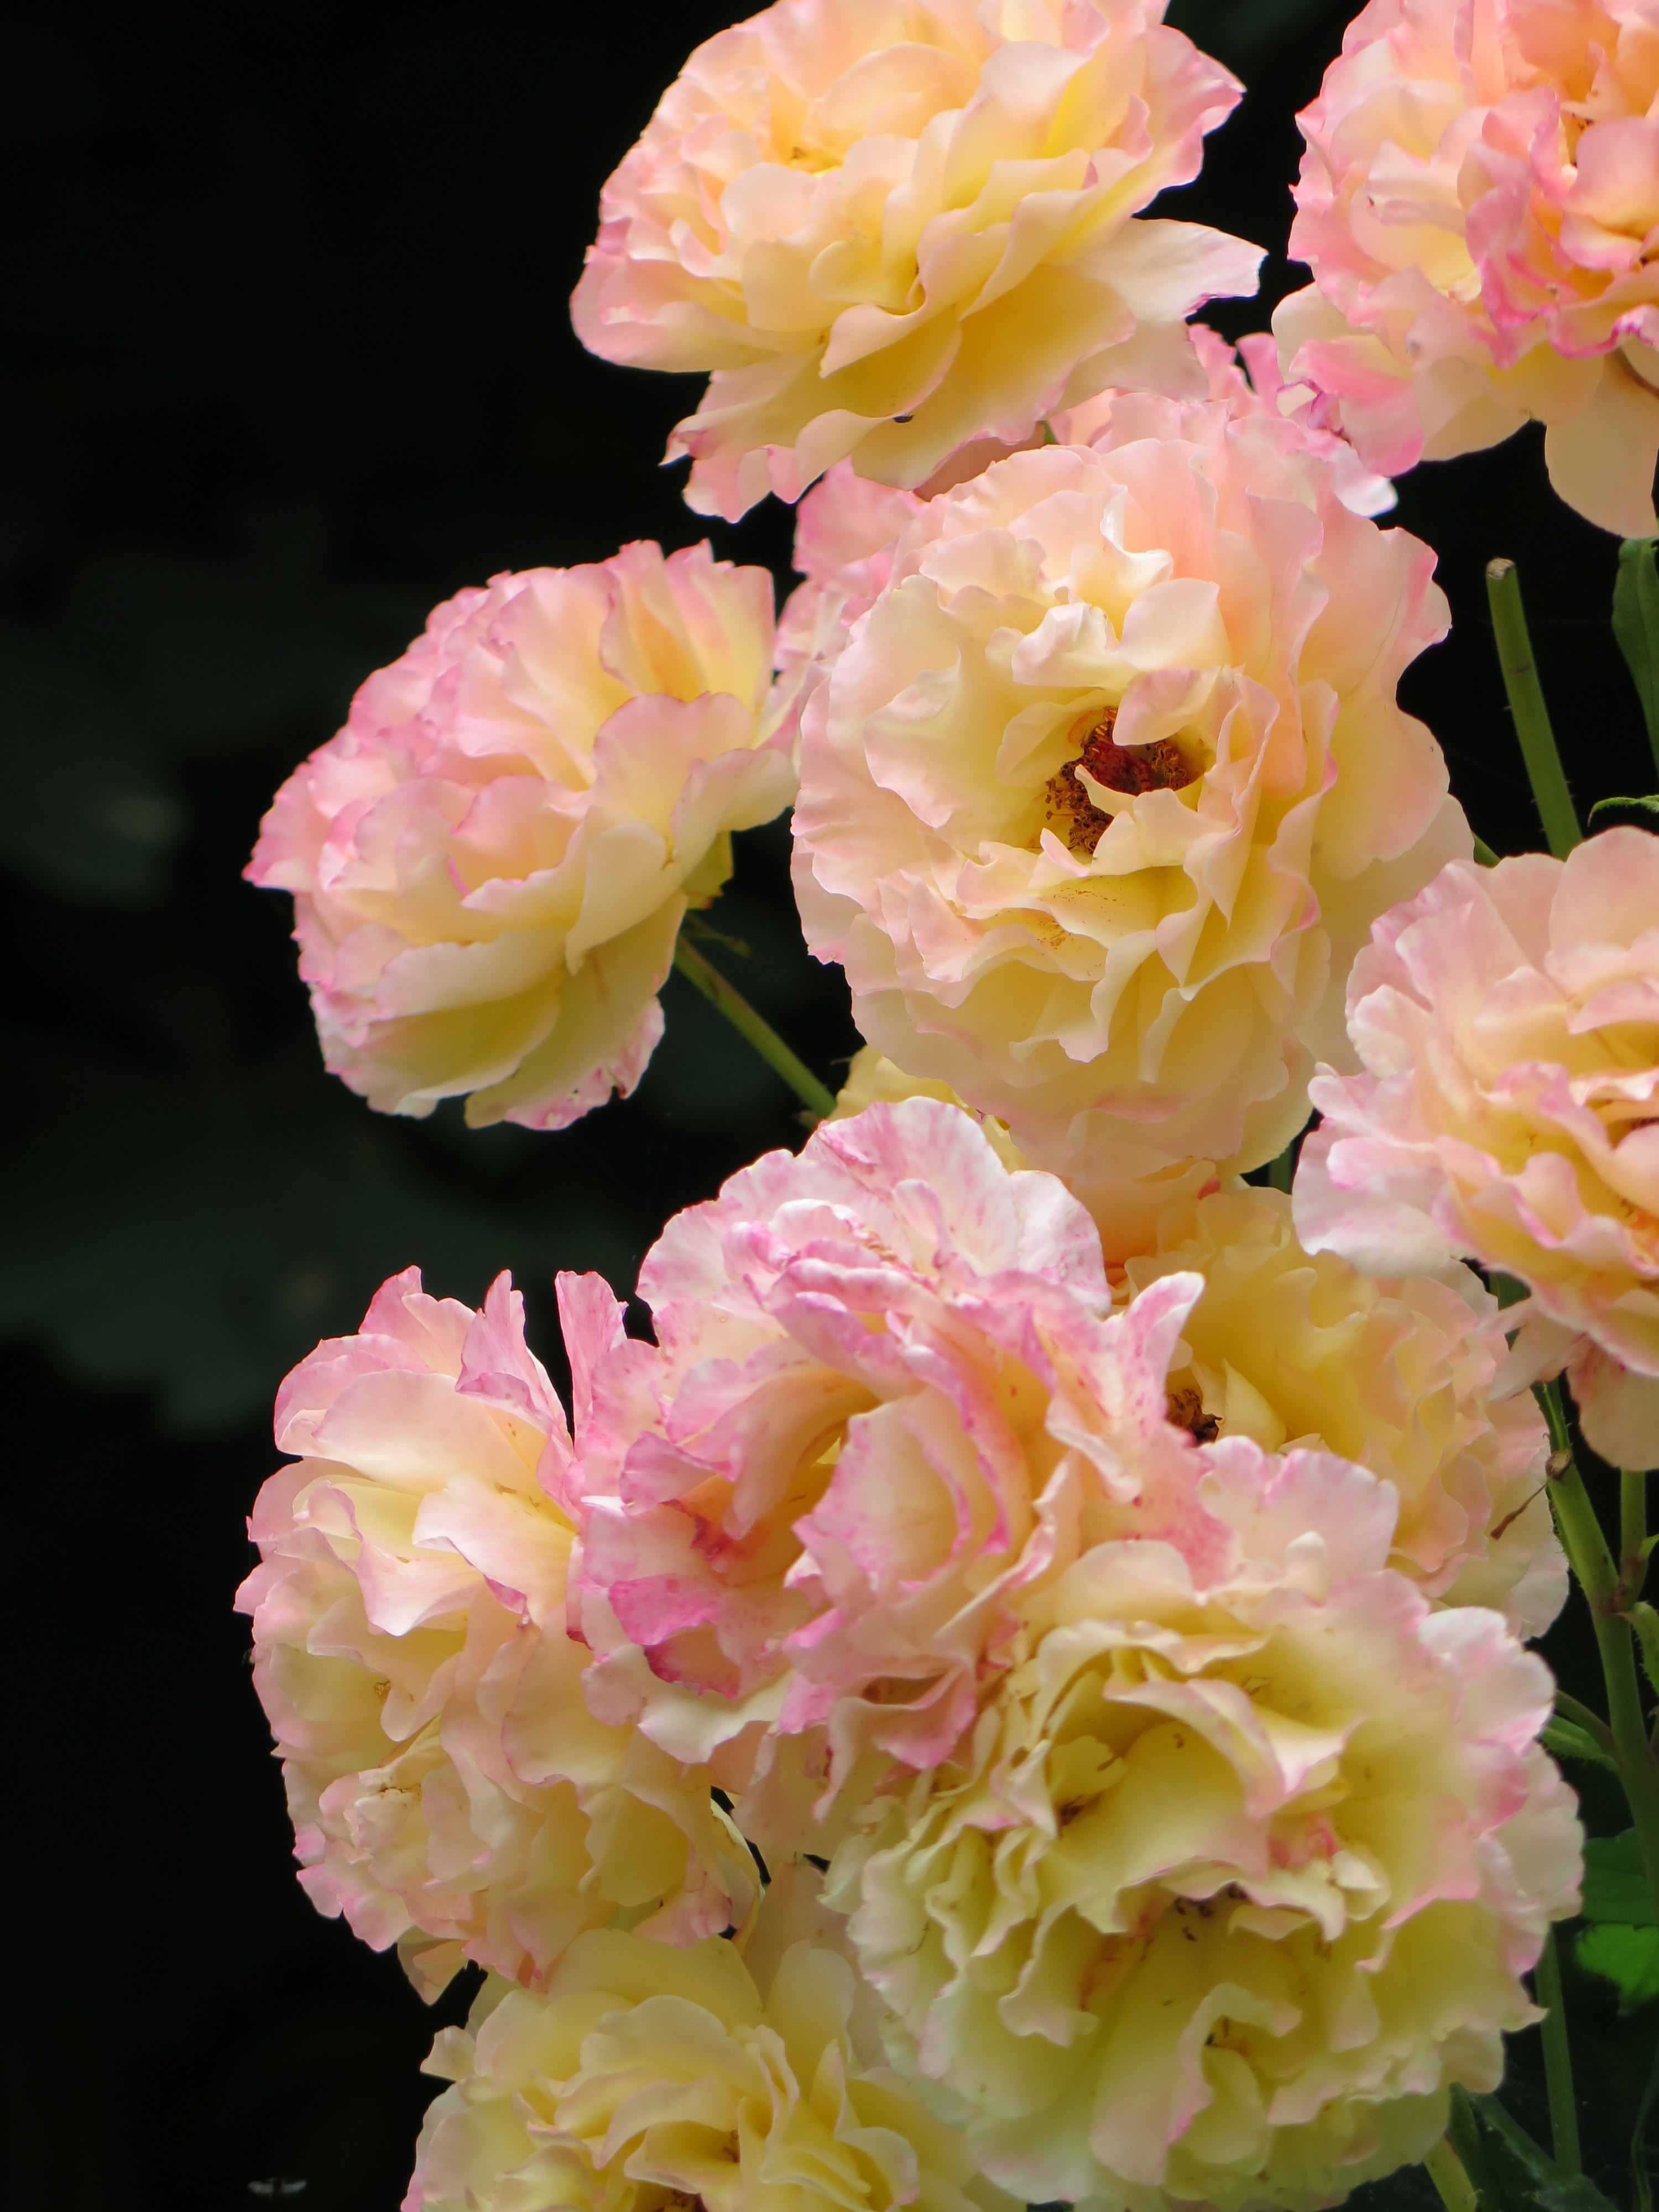
blossom, plant, flower, petal, rose, yellow, pink, flora, roses, petals, floristry, peony, floribunda, pale, flowering plant, garden roses, rose family, gloria dei, land plant